Brampton—Springdale (federal electoral district)

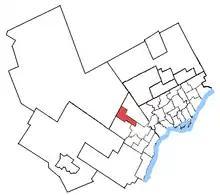
Brampton—Springdale in relation to other Ontario electoral districts

Brampton—Springdale was a federal electoral district in Ontario, Canada, that was represented in the House of Commons of Canada from 2004 until 2015, when it was abolished after the 2012 federal electoral redistribution.